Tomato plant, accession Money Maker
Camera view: bottom (45 deg); turntable rotation: 270 degrees
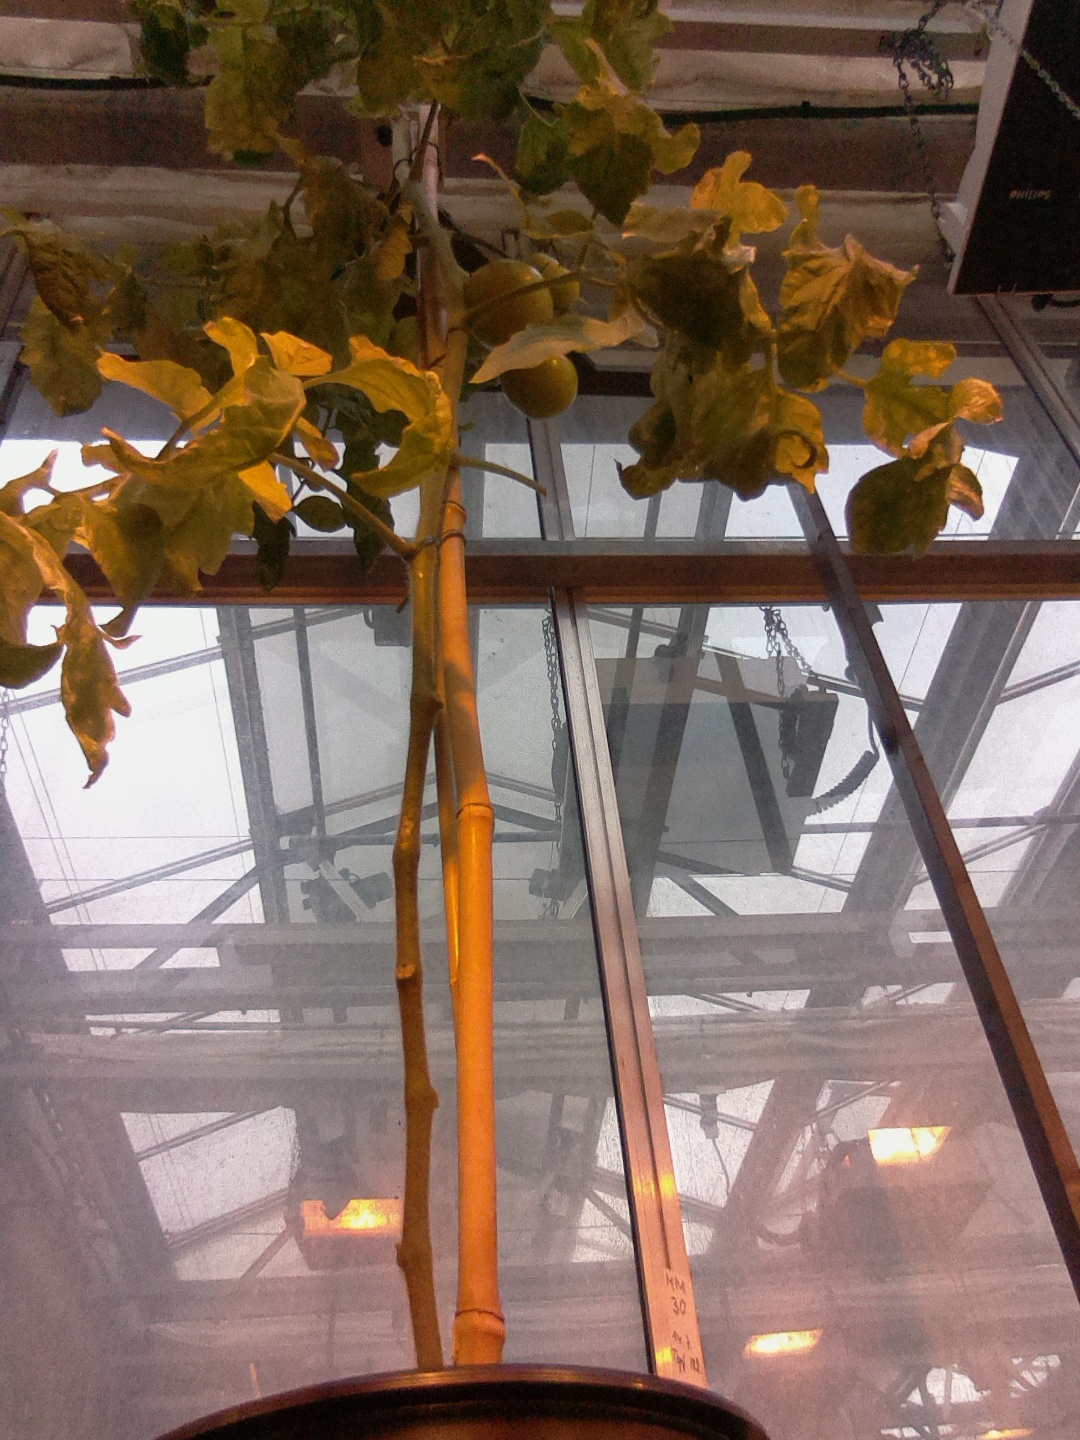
BBCH growth stage 79: 90% -100% of final fruit size